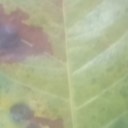
Label: Leaf_rust